Acute myeloid leukemia

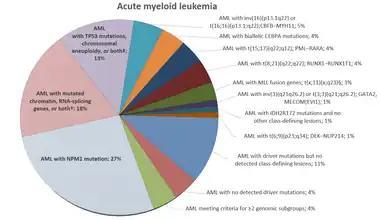
Relative incidence of acute myeloid leukemia subtypes by genetic changes.

Acute leukemias of ambiguous lineage (also known as mixed phenotype or biphenotypic acute leukemia) occur when the leukemic cells can not be classified as either myeloid or lymphoid cells, or where both types of cells are present.